Svanholm Singers

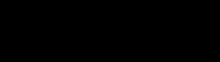

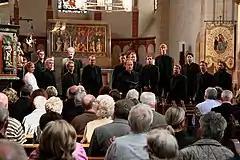
Svanholm Singers with conductor Sofia Söderberg (left) in Treis-Karden, 2008

Svanholm Singers is an internationally acclaimed Swedish male-voice chamber choir founded in 1998 and based in Lund. It comprises around 20 singers, most of whom between 20 and 30 years of age. The choir is led by conductor Sofia Söderberg, and is known for its precise intonation, tonal focus, and vivid dynamics. Svanholm Singers performs concerts and tours mainly in Europe and Asia.